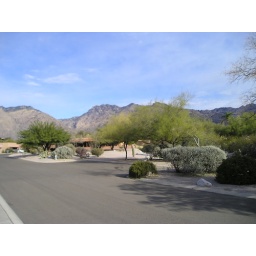
Across the street from Grandma Zimmerman's house in Tucson